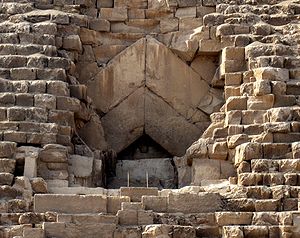
Den store pyramide i Giza / Pyramiden
Indgangsparti
Den store pyramide i Giza eller Keopspyramiden er farao Keops' grav, og er en af pyramiderne i pyramidekomplekset ved Giza. Den blev bygget i det 4. Dynasti af Det gamle Egypten. Keopspyramiden er det ældste, men også det eneste overlevende af verdens syv underværker, bygget omkring 2560 f.Kr. Pyramiden ligger i Giza, i Kairos nærhed.